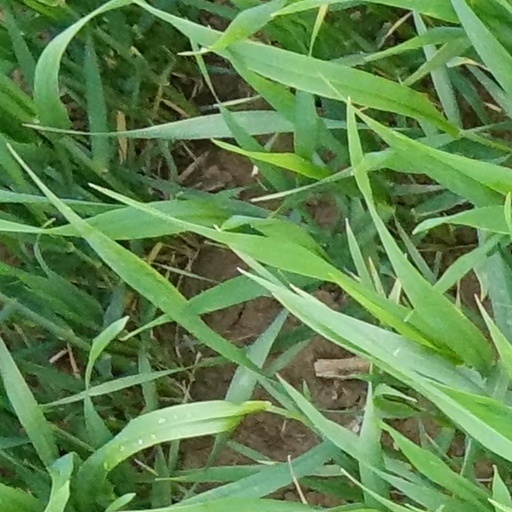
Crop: wheat